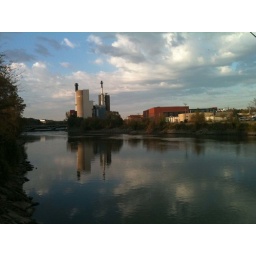
10-22-10 water plant from trail near DQ